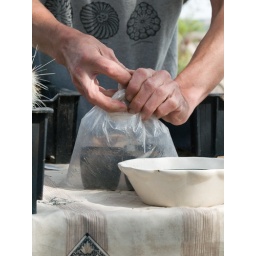
After planting the seeds store them in a plastic bag with water